Preview (macOS)

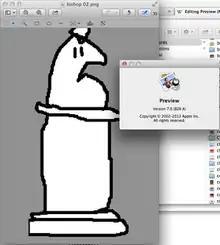
Preview 7.0 screenshot

Preview can encrypt PDF documents, and restrict their use; for example, it is possible to save an encrypted PDF so that a password is required to copy data from the document, or to print it. However, encrypted PDFs cannot be edited further, so the original author should always keep an unencrypted version. A new "edit button" where the picture can be edited is introduced in Version 7. The "edit button" allows options to insert shapes, lines, do cropping, and among other things.